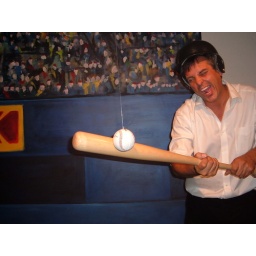
backdrop hand painted by shop studios beach set props press event for Kodak sand studio rental call (212) 245-6154